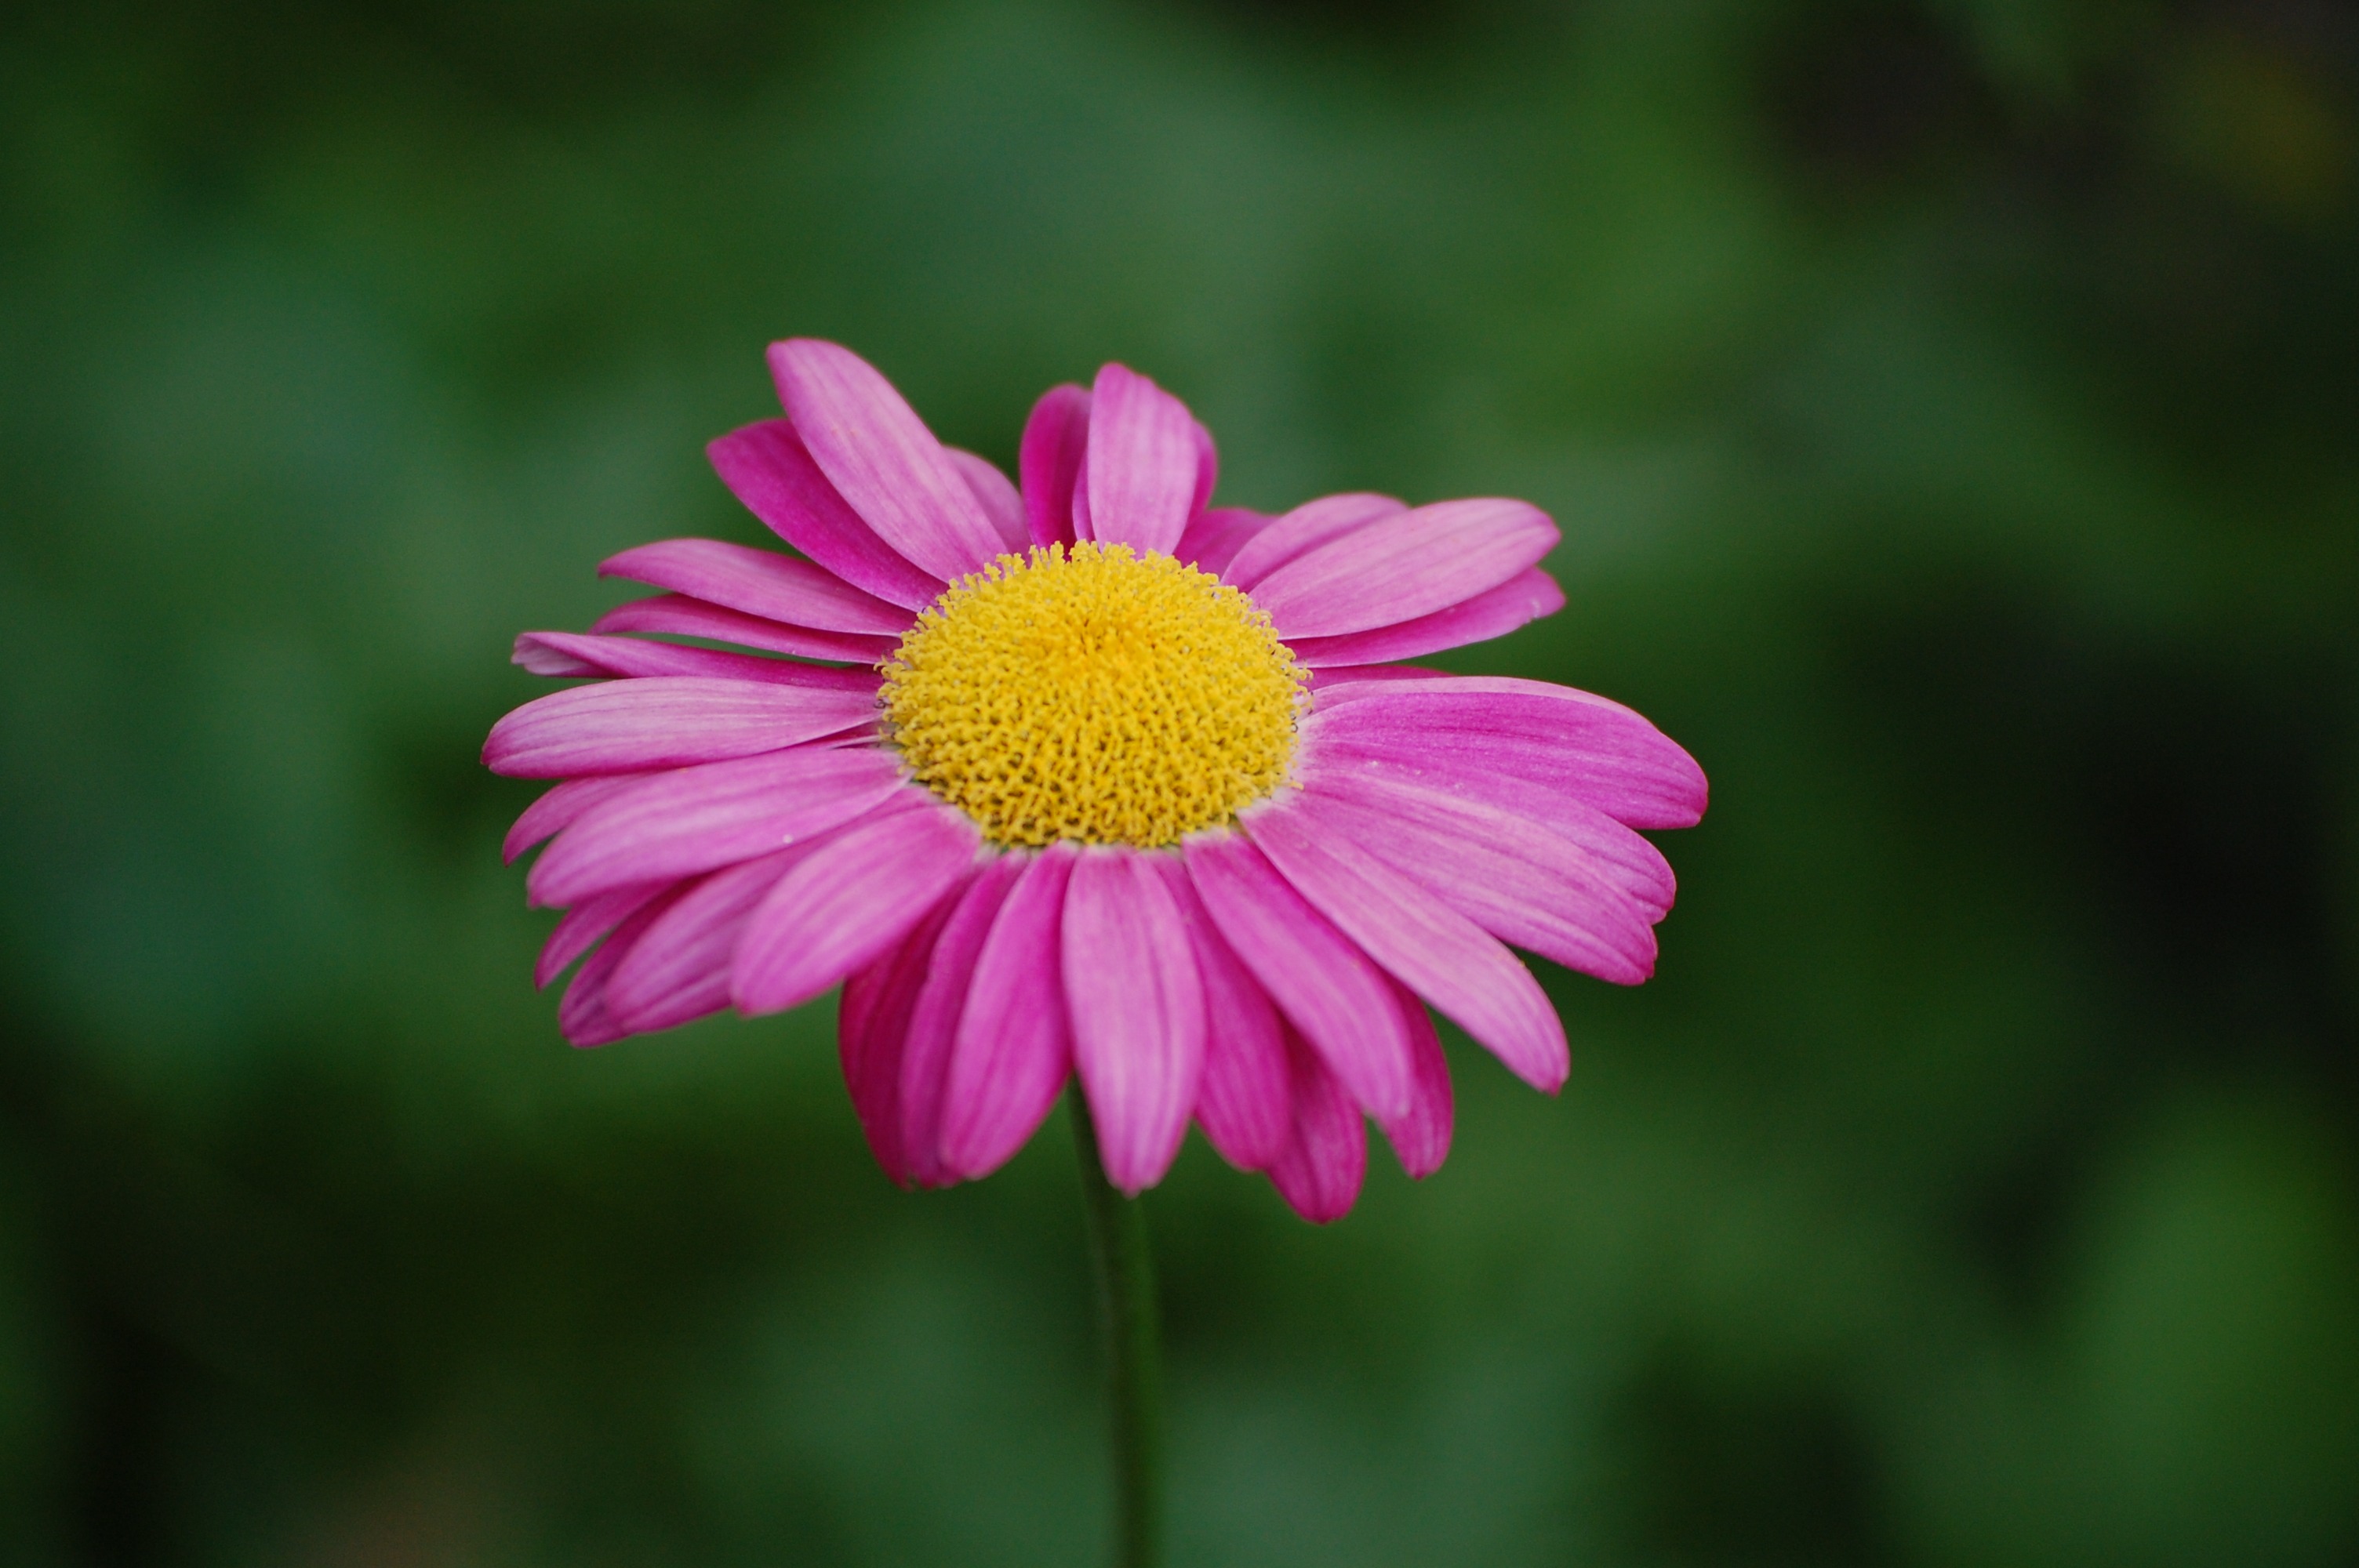
nature, blossom, plant, field, photography, flower, purple, petal, bloom, daisy, botany, pink, flora, wildflower, close up, violet, macro photography, flowering plant, daisy family, oxeye daisy, annual plant, plant stem, land plant, garden cosmos